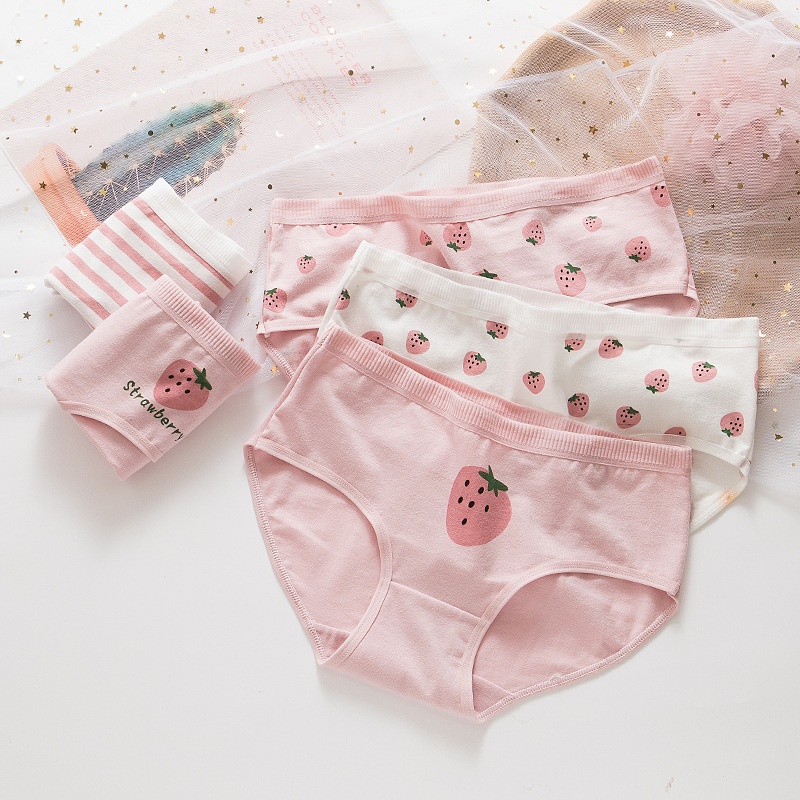
Girls' Cotton Cute Underwear
Brand: http://Lolyshop.shop
Product information: Main fabric composition: cotton waist type: middle-waisted Applicable crowd: category girl Color: 5 lotus root powder strawberries Size: M 58-70 jin, L 70-95 jin, XL 95-125 jin Packing list: Panties*5
Category: Apparel & Accessories > Clothing > Girls' Underwear